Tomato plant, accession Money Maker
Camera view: horizontal (90 deg, fisheye); turntable rotation: 180 degrees
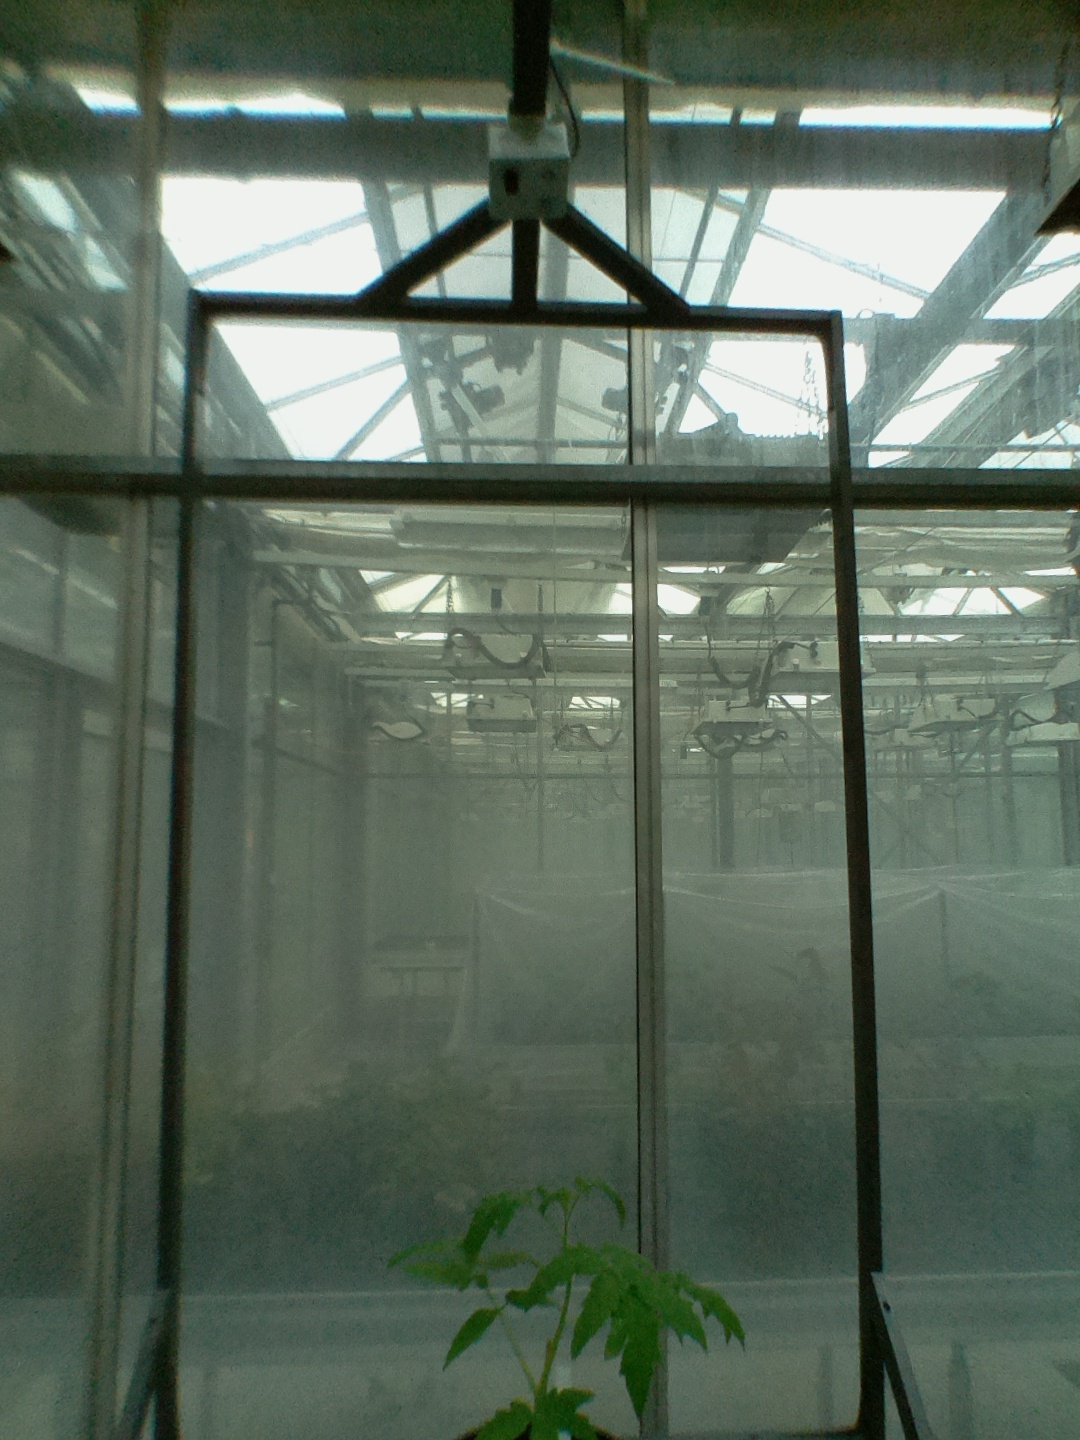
BBCH growth stage 13: 6 of true leaves visible